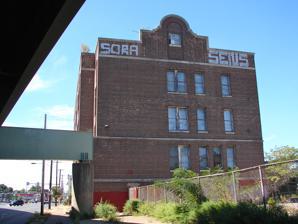
Building: Henry Longfellow School
Country: United States of America
Year built: 1915
United States historic place Henry Longfellow School U.S. National Register of Historic Places Henry Longfellow School, September 2010 Show map of Philadelphia Show map of Pennsylvania Show map of the United States Location 5004–5098 Tacony St., Philadelphia , Pennsylvania Coordinates 40°00′31″N 75°04′17″W / 40.0085°N 75.0713°W / 40.0085; -75.0713 Area 1.4 acres (0.57 ha) Built 1915 Built by Thomas Reilly Architect Henry deCourcy Richards Architectural style Classical Revival, Utilitarian MPS Philadelphia Public Schools TR NRHP reference No. 88002294 Added to NRHP November 18, 1988 The Henry Longfellow School was an historic school building which was located in the Bridesburg neighborhood of Philadelphia , Pennsylvania . Added to the National Register of Historic Places in 1988, it was demolished on August 17, 2015 as part of the widening of Interstate 95 near Northeast Philadelphia . History and architectural features Designed by Henry deCourcy Richards , this historic structure was built in 1915. It was a three-story, six-bay, brick building which was erected on a raised basement and designed in the Classical Revival style. It featured a stone cornice and beltcourse and a brick parapet . The school was named for poet Henry Wadsworth Longfellow . The building was added to the National Register of Historic Places in 1988. Demolition of the school commenced on August 17, 2015, in conjunction with the plans to rebuild and widen Interstate 95 as part of the ongoing reconstruction of the Interstate in Northeast Philadelphia . References